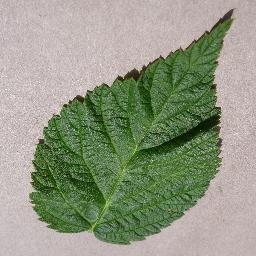
Label: Raspberry___healthy